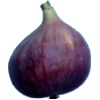
Label: Fig 1